Thangathin Thangam

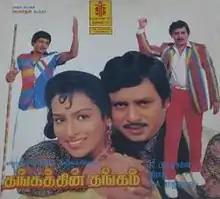
Title card

Thangathin Thangam is a 1990 Indian Tamil-language action drama film directed by Siraj, starring Ramarajan and Ragasudha. It was released on 14 April 1990.